Philip H. Hoff

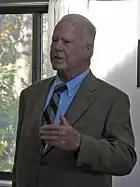
Hoff in 2004

In 1962, Hoff was elected Vermont's first Democratic governor since the Vermont General Assembly selected John S. Robinson after no candidate obtained a popular vote majority in 1853. Hoff waged an energetic campaign against incumbent Republican F. Ray Keyser Jr., and capitalized on local factors including a split between Vermont's conservative and progressive Republicans (the Proctor Wing and the Aiken-Gibson Wing). Rather than support the conservative Keyser, many of Vermont's liberal Republicans opted to support Hoff on a third party line, which contributed to his narrow margin of victory. Hoff was also aided by national factors, including the popularity of incumbent Democratic President John F. Kennedy, to whom Hoff was often compared.